Saudi Aramco Beach

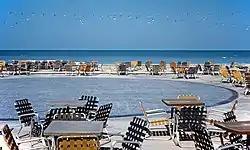
Saudi Aramco Beach in 1959

Saudi Aramco Beach, also known as Saudi Aramco Half Moon Beach, is a private beach owned and managed by Saudi Aramco, situated on the Half Moon Bay, part of the Dhahran Governorate near Khobar, Saudi Arabia. The beach is located on the eastern part of the inlet and has a coastline that is a little longer than 3 km (2 mi). Access is only granted to Saudi Aramco employees.